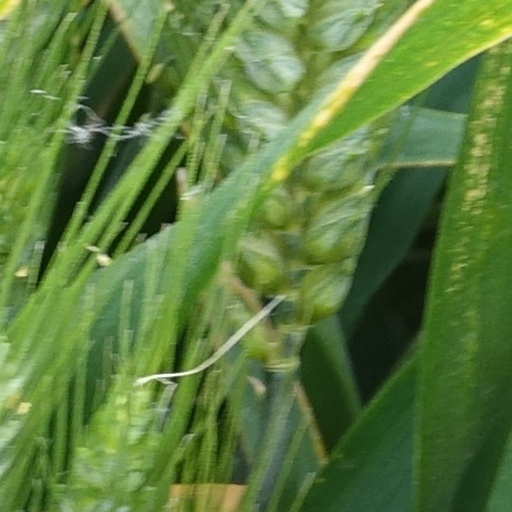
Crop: wheat